Elmira Hüseynova

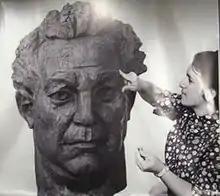

Elmira Hüseynova (12 February 1933 – 23 January 1995) was an Azerbaijani sculptor and portrait painter, who has exhibits in various locations throughout the world and was honored as an Honored Artist of Azerbaijan.